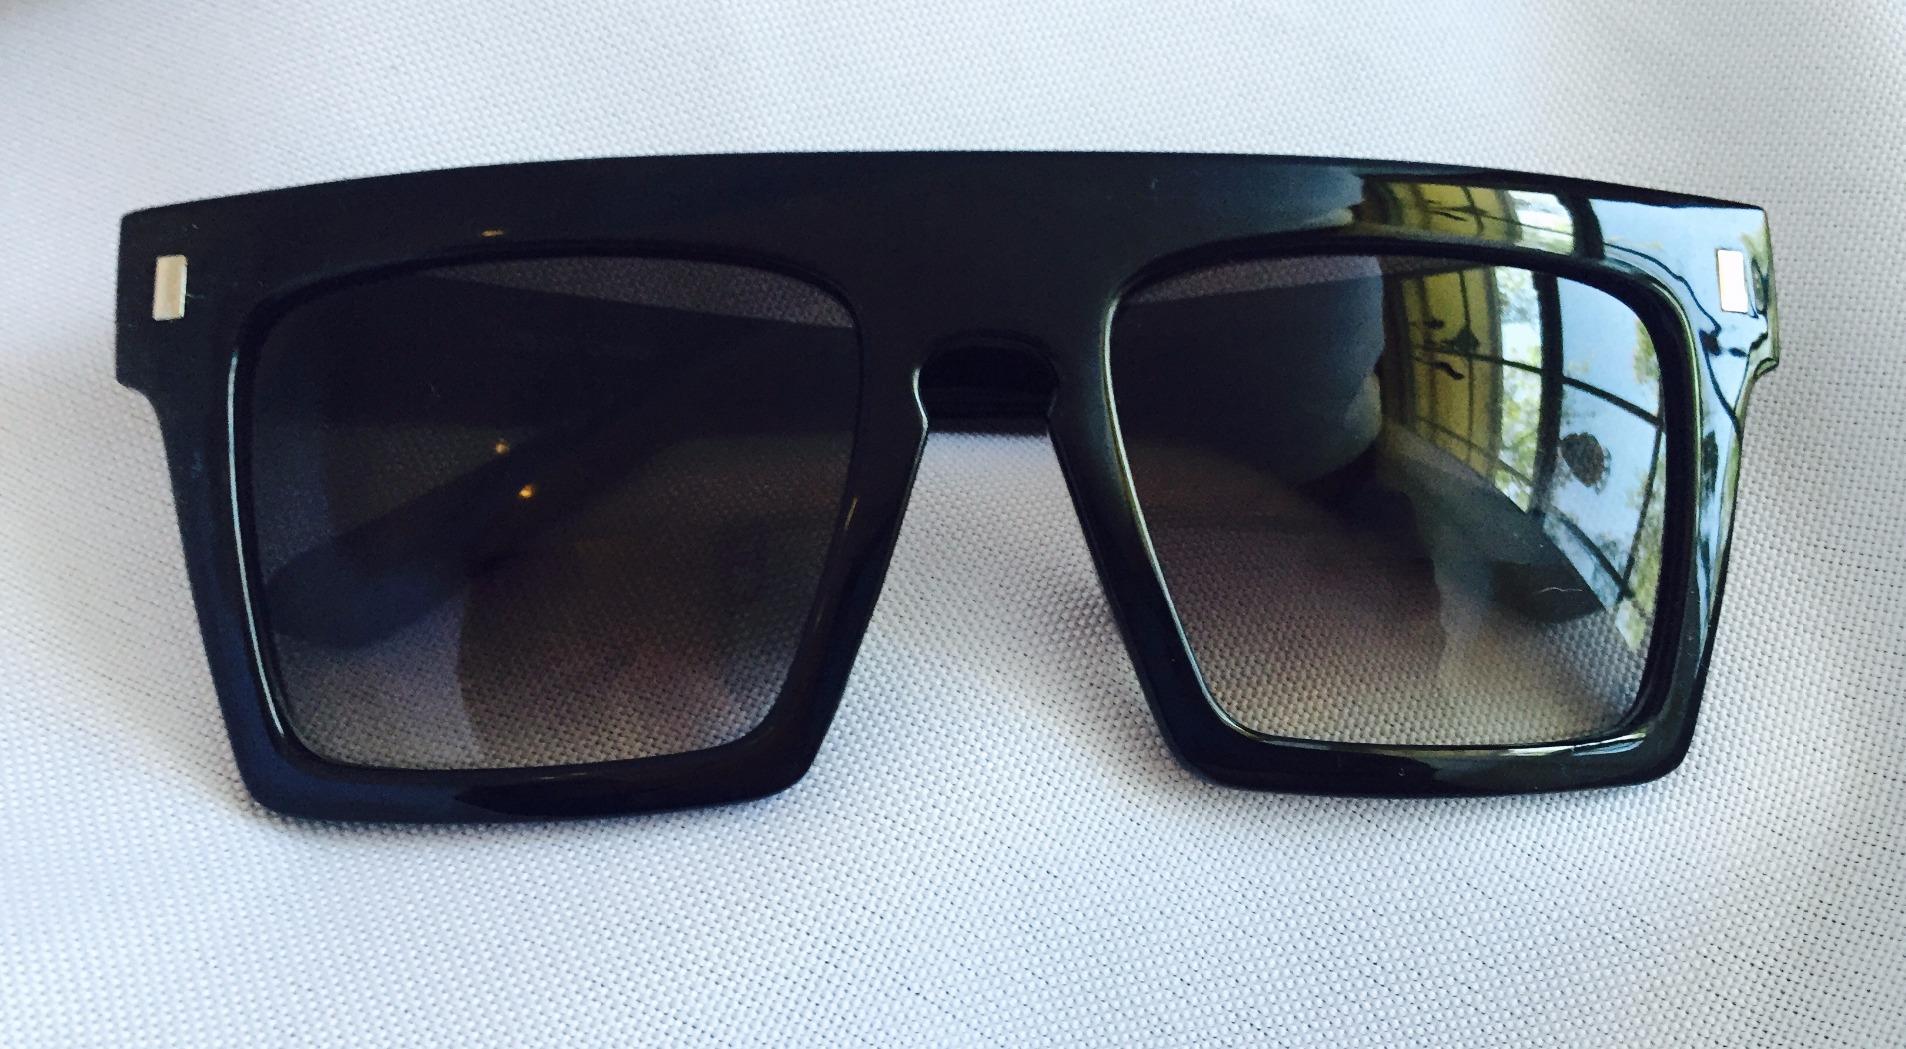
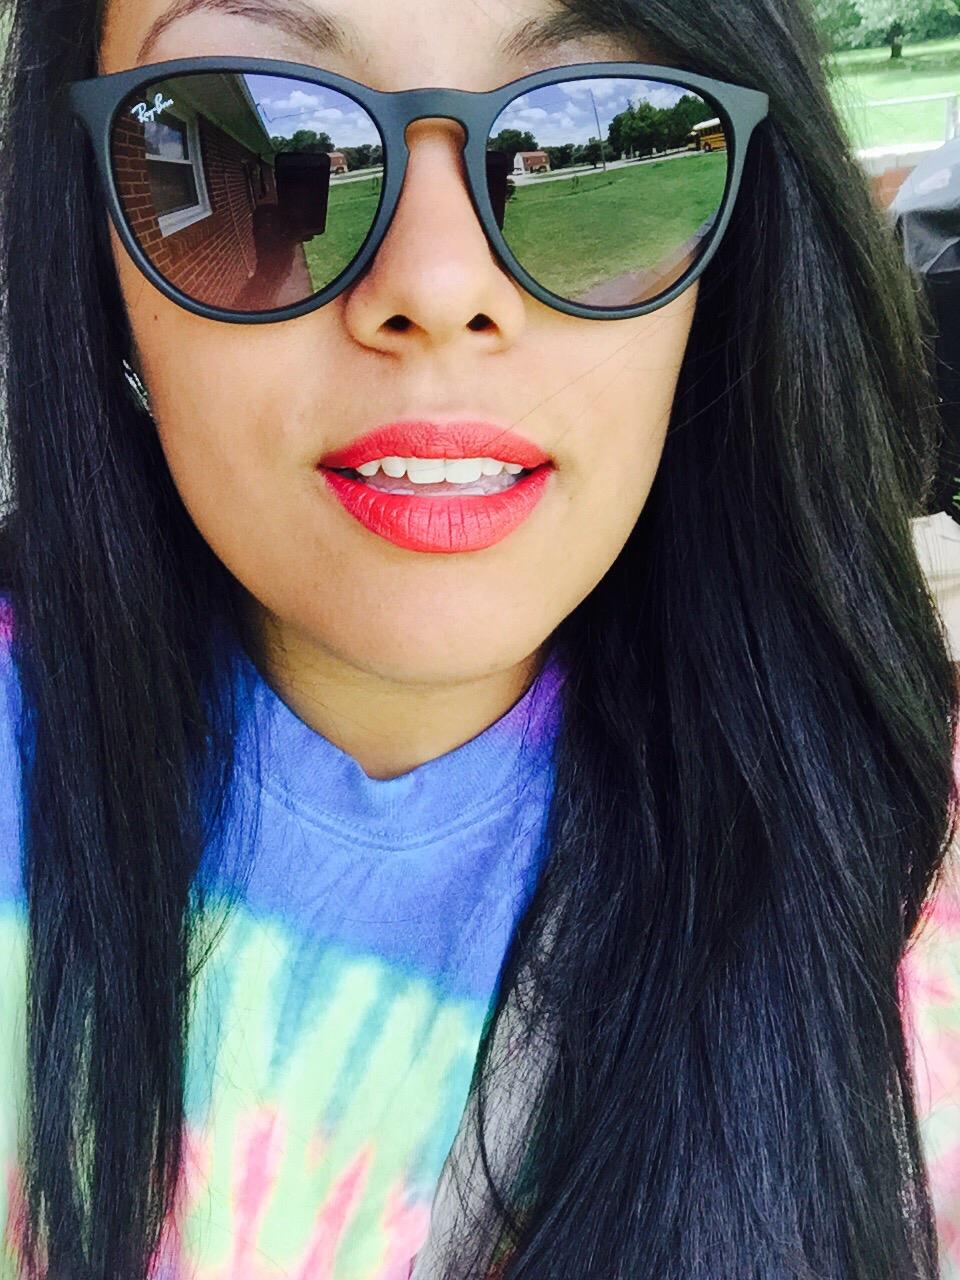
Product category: accessories_sunglasses
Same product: no